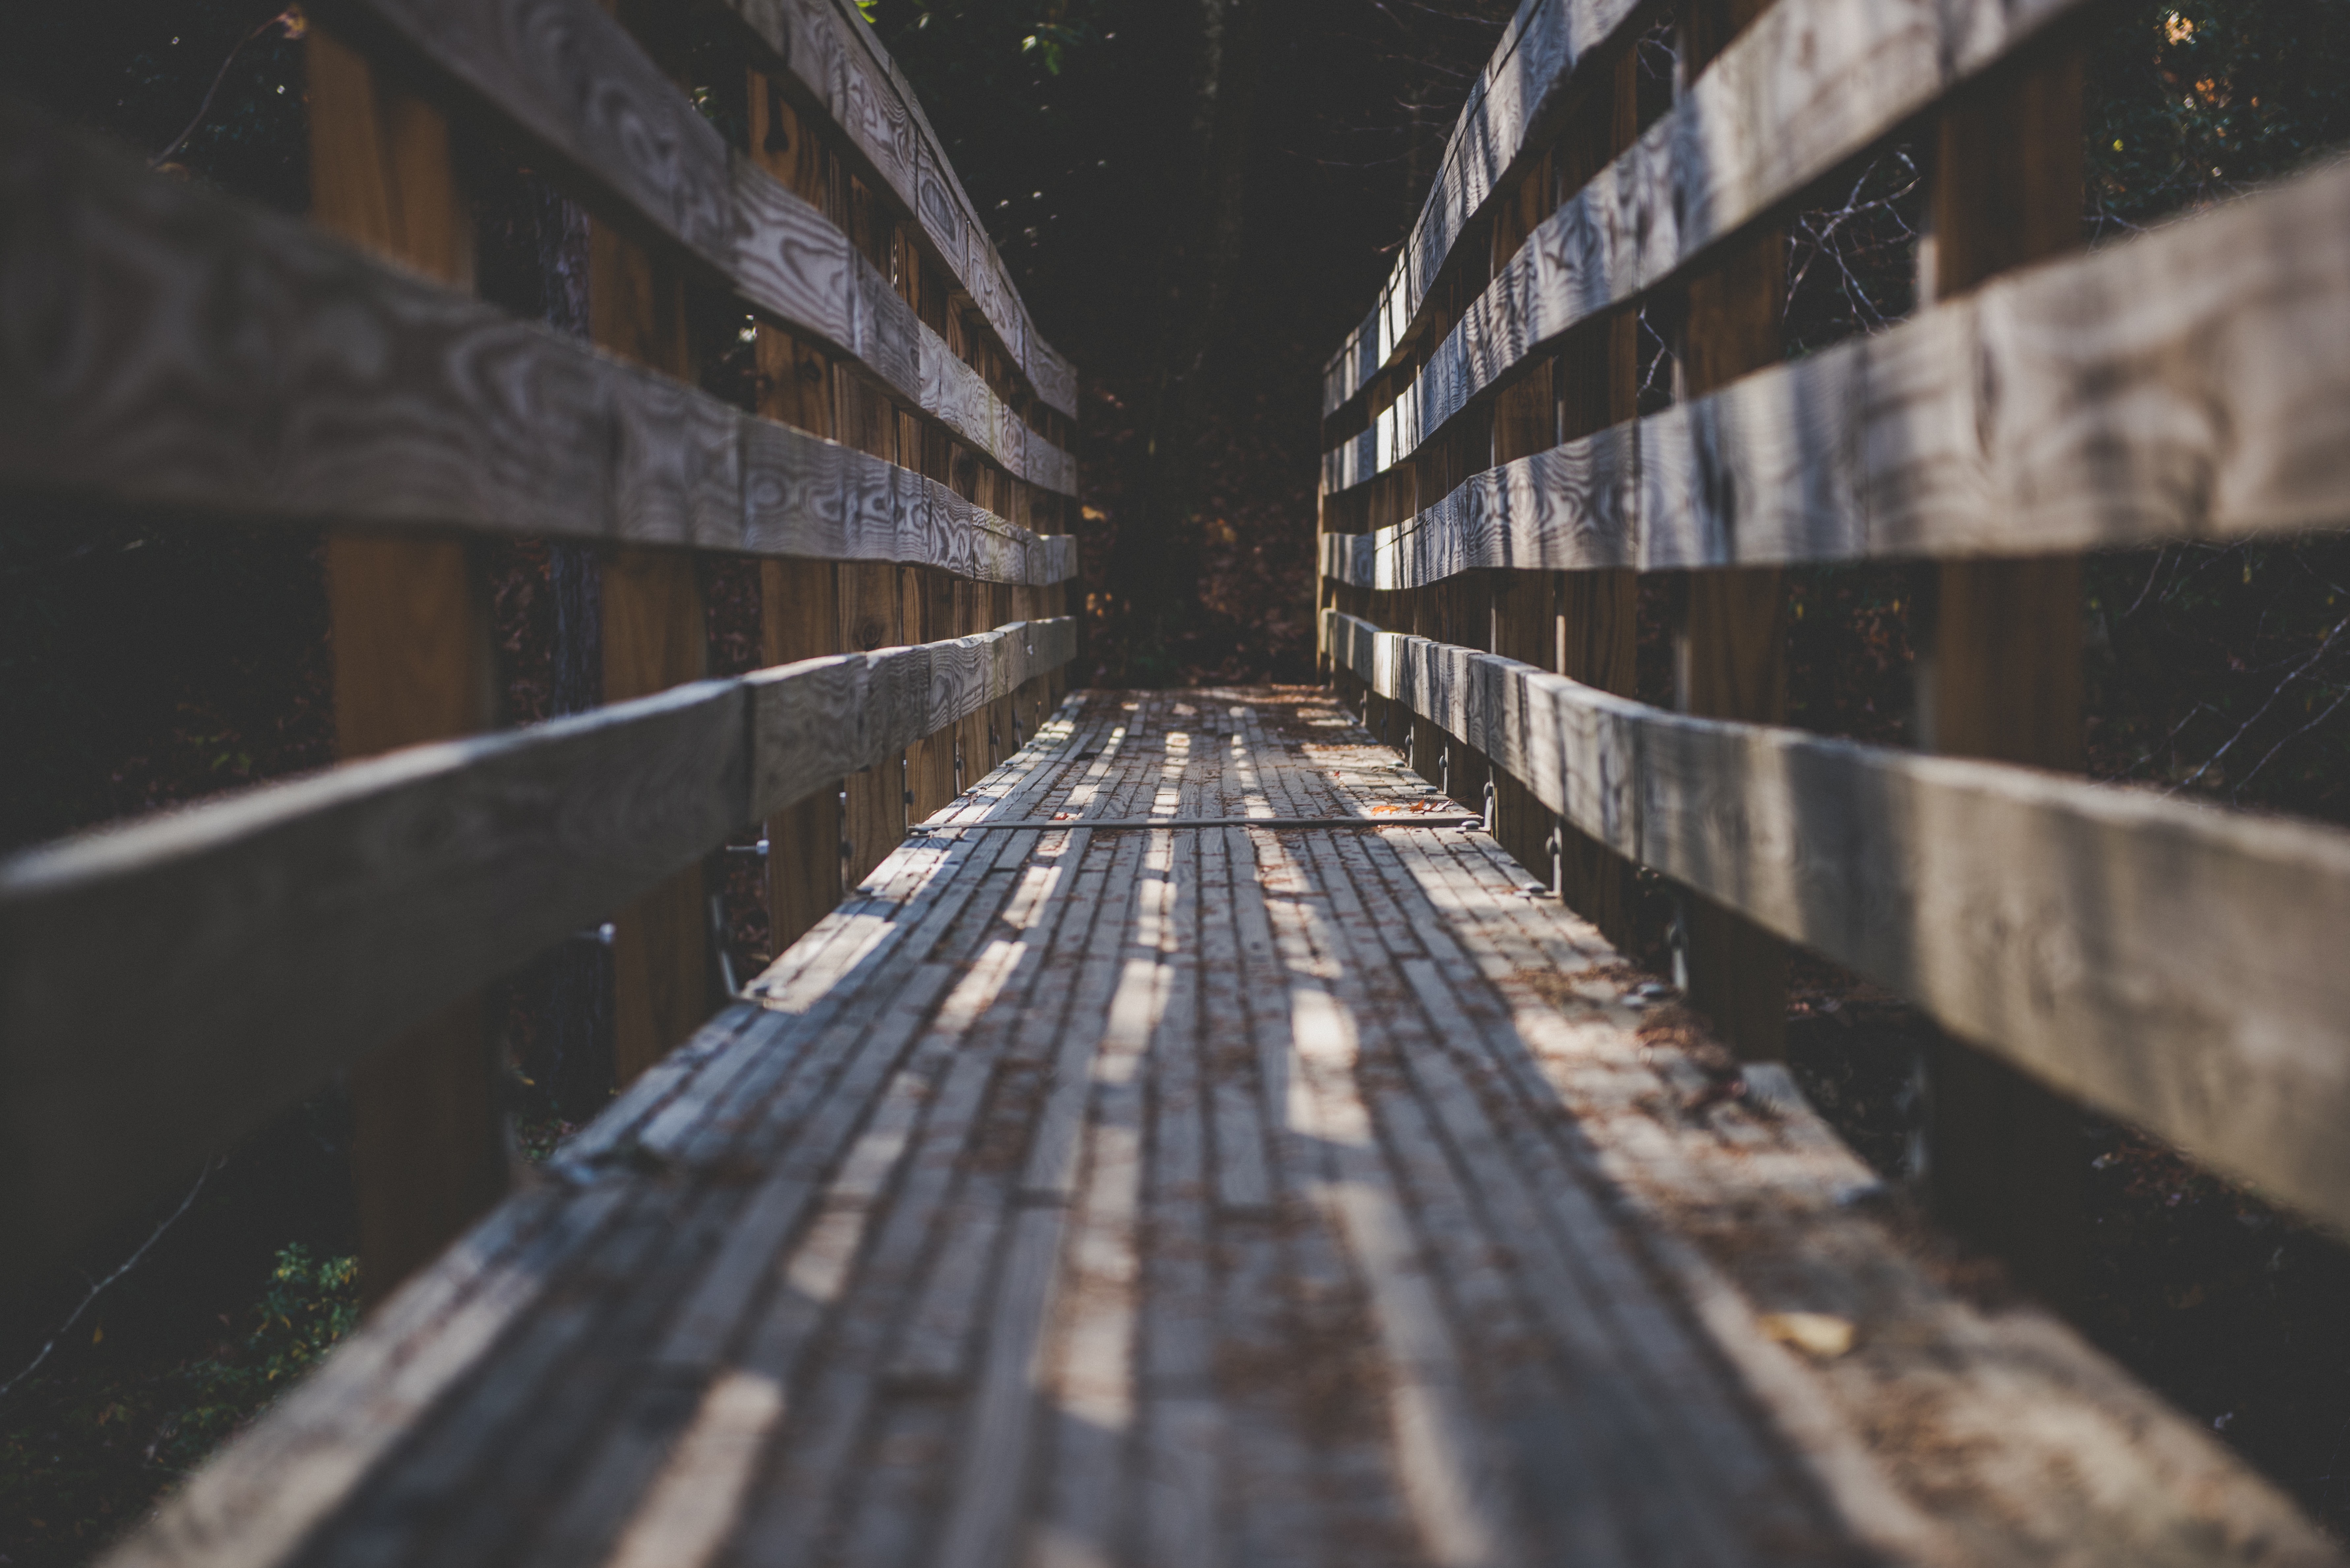
wood, track, road, tunnel, subway, transport, public transport, infrastructure, urban area